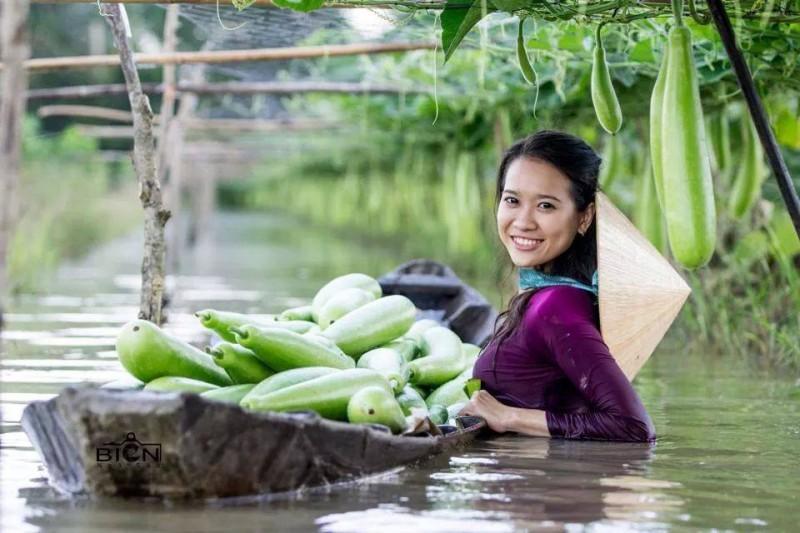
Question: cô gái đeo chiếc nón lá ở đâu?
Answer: cô gái đeo chiếc nón lá phía sau lưng